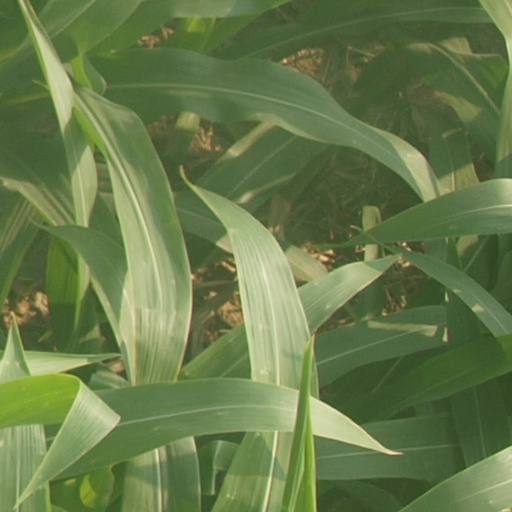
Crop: maize; corn